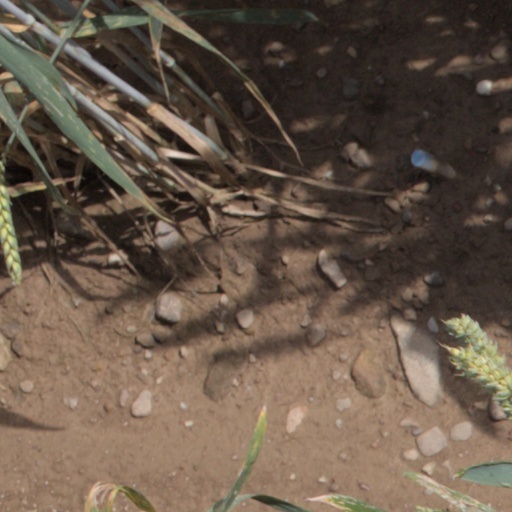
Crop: wheat